List of Liberty ships (F)

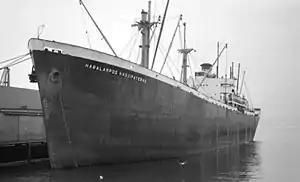
"Haralampos Hadjipateras"

was built by Permanente Metals Corporation. Her keel was laid on 30 December 1943. She was launched on 18 January 1944 and delivered on 25 January. Built for the WSA, she was operated under the management of Isthmian Steamship Company. Sold in 1946 to Petros J. Coulandris, Piraeus, Greece and renamed "Chryssi". Placed under the management of Capeside Steamship Co. Ltd. in 1948. Renamed "Haralampos Hadjipateras" in 1952. Later sold to A. C. Hadjipateras. Sold in 1960 to Sapphire Compania Navigation, Panama. Remained registered in Greece. Renamed "Aegaion" in 1963. She was scrapped at Shanghai in April 1967.